Inductively coupled plasma atomic emission spectroscopy

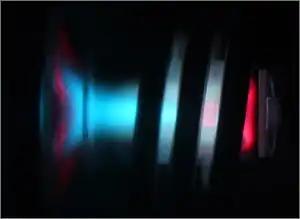
ICP Plasma "torch".

The ICP-AES is composed of two parts: the ICP and the optical spectrometer. The ICP torch consists of 3 concentric quartz glass tubes. The output or "work" coil of the radio frequency (RF) generator surrounds part of this quartz torch. Argon gas is typically used to create the plasma.